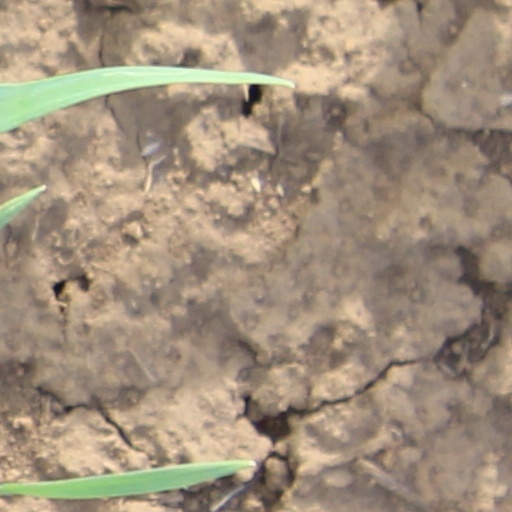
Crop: wheat